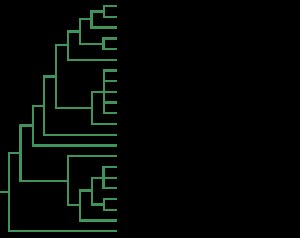
Kakaduer / Arter og slægter
Fylogenetisk baseret opdeling.
Kakadu betegner en gruppe af papegøjer, som stammer fra øer ud for kysterne af Indonesien og Ny Guinea til Australien. Kakaduen er kendt for sin karakteristiske top på hovedet, som den rejser, når den er vred, på vagt eller bare vil gøre opmærksom på sig selv. Gruppen kan groft sagt opdeles i sort kakadu og den hvide kakadu. Den sorte kakadu er langt mere truet end den hvide og derfor også mere sjælden i fugleopdræt.